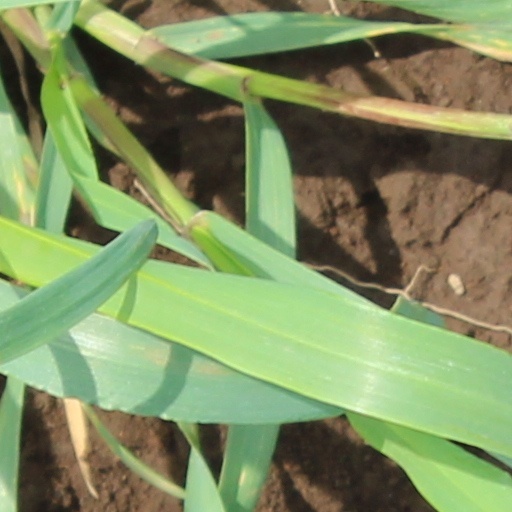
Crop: wheat